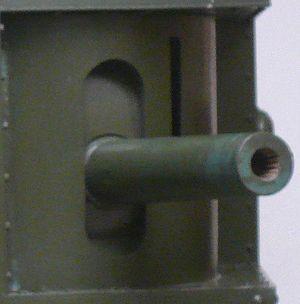
Le canon Ordnance QF 6 pounder 6 cwt Hotchkiss Mk 1 and Mk 2 est une version raccourcie du canon QF 6 pounder Hotchkiss original, et a été développé spécifiquement pour une utilisation dans les casemates des dernières versions des chars britanniques de la Première Guerre mondiale, à partir de Mark IV.